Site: brandenburg
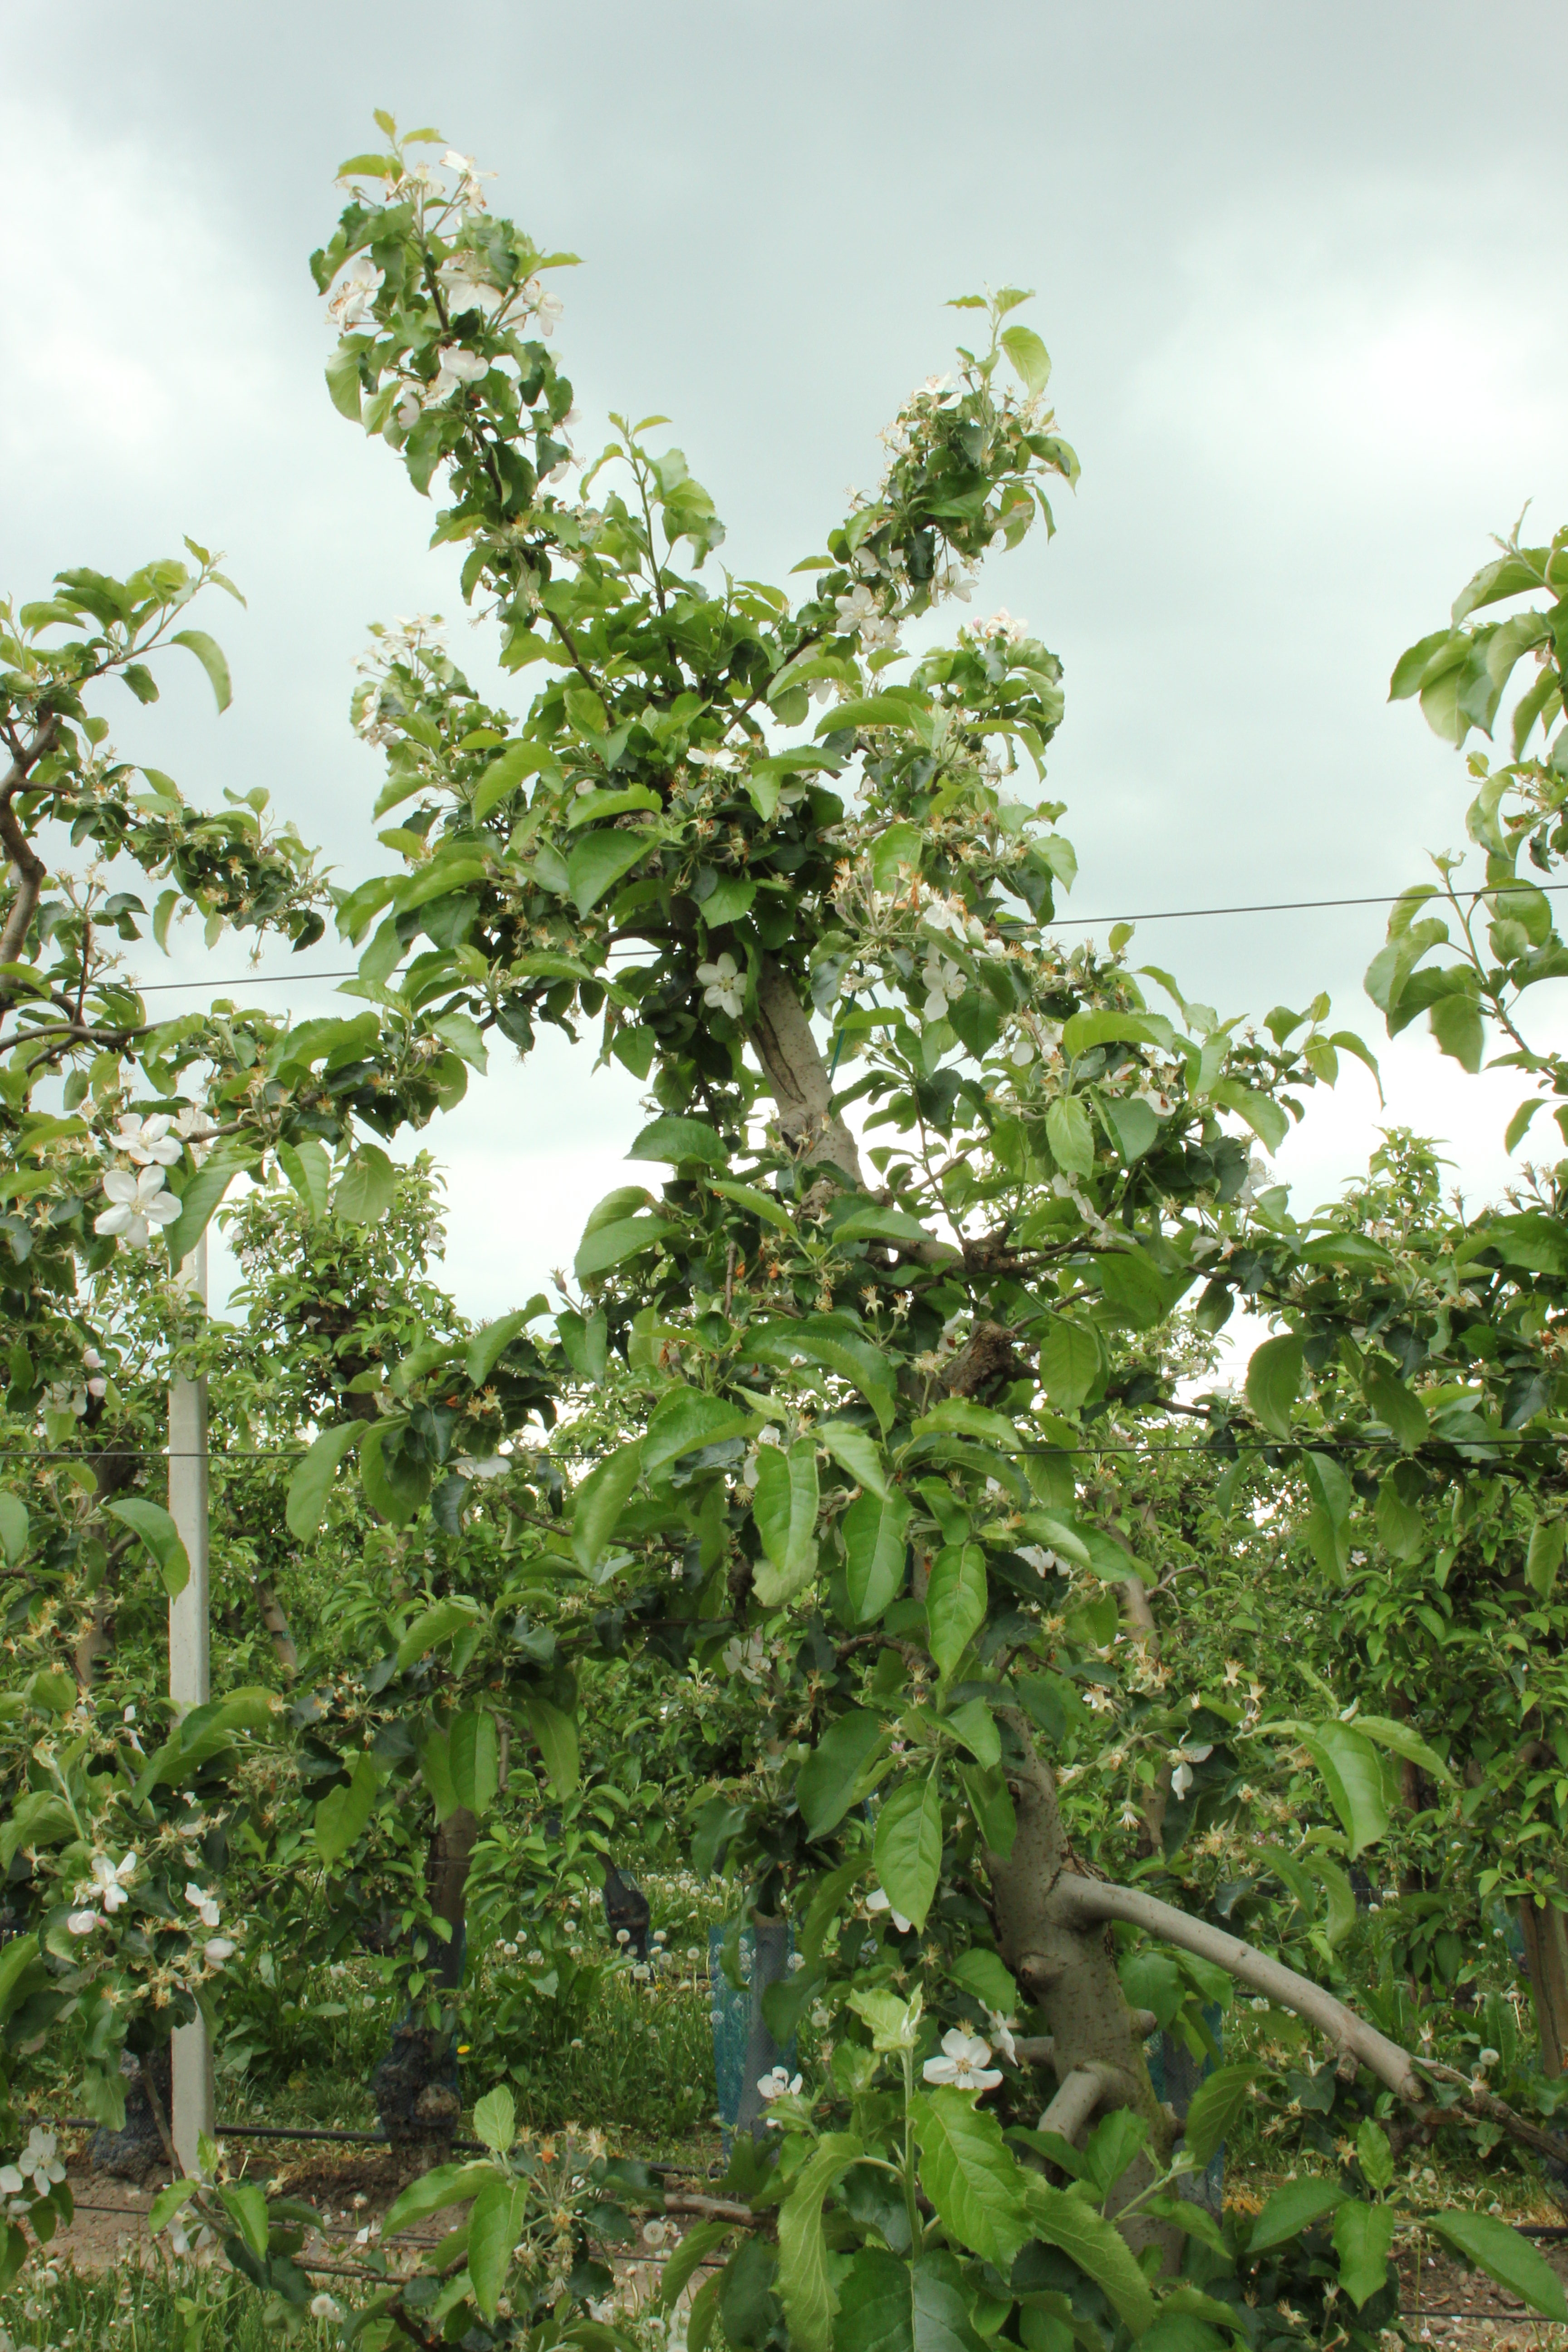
Growth stage (BBCH 67): Flowering